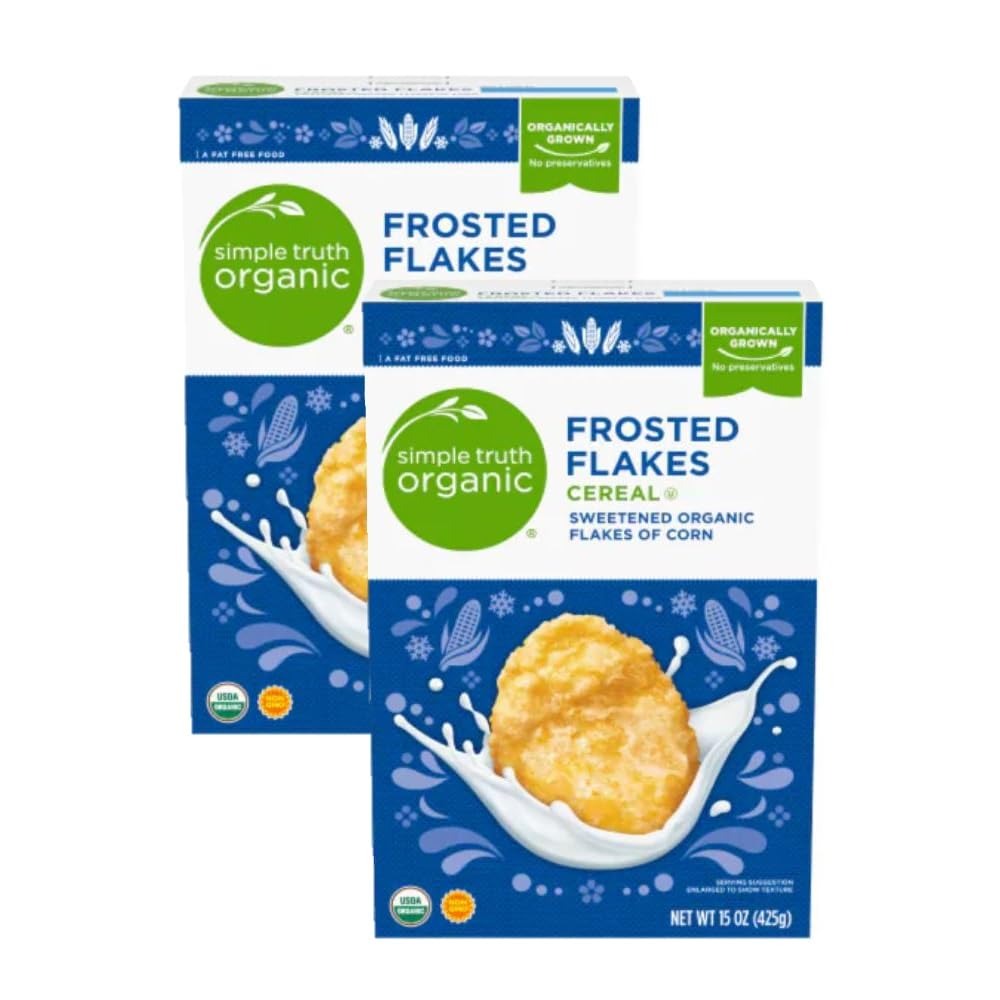
Item Name: Simple Truth Organic Frosted Flakes Cereal, 15 oz (2 Boxes)
Bullet Point 1: Sweetened Organic Flakes of Corn
Bullet Point 2: Organically Grown, Non-GMO, Kosher
Bullet Point 3: A Fat Free Food, No Preservatives
Bullet Point 4: Delightful crispiness for a satisfying meal
Bullet Point 5: Put a smile in your morning
Product Description: Simple Truth Organic Frosted Flakes Cereal brings pure simplicity to your morning table. Crafted from homegrown organic corn lightly kissed with organic cane sugar and a hint of sea salt, every bite promises a flavorful crunch. Enjoy a perfect balance of sweetness in a bowl as you start the day. Immerse in the delightful experience of quality ingredients you trust.
Value: 30.0
Unit: Ounce

Price: 33.76